Tesdorpf family

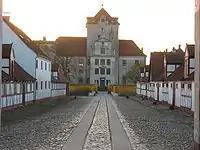
Gjorslev Gods

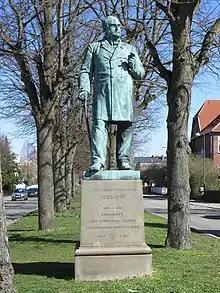
Statue of Edward Tesdorpf, Sculpted by Theobald Stein

Carl Tesdorpf is primarily known for making , a French red wine that ages as it is shipped from Bordeaux to Lübeck. The Tesdorpf wine shop was known to supply wine to Germanic and Northern European royalty, as well as Napoleon. In 1999, Carl Tesdorpf was acquired by . The Carl Tesdorpf wine shop is also reported to be the oldest wine shop in Germany.